The One Show

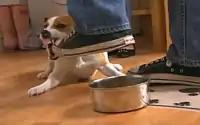
Screen capture of Roxy on The One Show

On 15 September 2011, "The One Show" presenters introduced what they described as a new member of "The One Show" family, dog trainer Jordan Shelley.